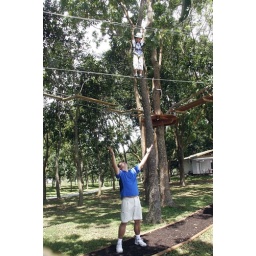
My son walking over my head on a tight rope. Forest Adventure, Singapore